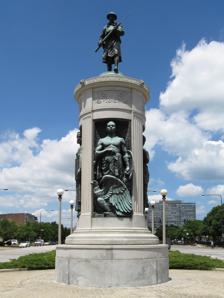
Building: Victory Monument (Chicago)
Country: United States of America
Year built: 1927
For other uses, see Victory Monument (disambiguation) . United States historic place Victory Sculpture U.S. National Register of Historic Places U.S. Historic district Contributing property Chicago Landmark View facing north Location 35th Street and King Drive Chicago, IL Coordinates 41°49′50.6″N 87°37′1.7″W / 41.830722°N 87.617139°W / 41.830722; -87.617139 Built 1927 Architect John A. Nyden Sculptor Leonard Crunelle MPS Black Metropolis TR NRHP reference No. 86001089 Significant dates Added to NRHP April 30, 1986 Designated CL September 9, 1998 Erected in 1927, the Victory Monument , is a bronze and granite sculptural monument, based on a concept by John A. Nyden, and sculpted by Leonard Crunelle . It was built to honor the Eighth Regiment of the Illinois National Guard , an African-American unit that served with distinction in France during World War I . It may be the only memorial statue dedicated to African-American soldiers of the Great War. The memorial monument is located in the Black Metropolis-Bronzeville District in the Douglas community area on the South Side of Chicago , Illinois .  The structure was added to the National Register of Historic Places on April 30, 1986. It was designated a Chicago Landmark on September 9, 1998. An annual Memorial Day ceremony is held at the monument. Description and history The Smithsonian Institution ’s Archives of American Art describes the monument: A white granite shaft topped with a bronze doughboy sculpture. On the monument's shaft are three bronze relief panels depicting life-sized figures. (Victory Panel:) Left full-length profile of a Classically draped African-American female figure representing motherhood. In her hand she holds a branch symbolizing Victory. (Columbia Panel:) Full-length Classically draped female figure with a helmet on her head. In her proper left hand she holds a tablet inscribed with the names of battles in which African-American soldiers fought. (African-American Soldier Panel:) A bare chested African-American soldier of the 370th Infantry, which fought in France, standing with an eagle in left profile in front of him. In 1927, the State of Illinois erected this monument in the Chicago neighborhood known as " Bronzeville ," which was home of the "Fighting Eighth" Regiment of the Illinois National Guard . The names of 137 members of the Eighth Infantry , Illinois National Guard, who lost their lives during World War I, are inscribed on a bronze panel. The Eighth Regiment of the Illinois National Guard was reorganized as the 370th U.S. Infantry of the 93rd Division , and this regiment saw service on WWI major battlefields. It was the last regiment pursuing the retreating German forces in the Aisne-Marne region of France, just before the November 11, 1918 Armistice. The doughboy on top of the shaft was added in 1936. Fountain of the Great Lakes was almost located at 35th and King Drive; it is at the Art Institute of Chicago . In 1908 while Aaron Montgomery Ward was contesting the land use law for Grant Park for a second time in the Illinois Supreme Court , the Art Institute of Chicago considered locating the Fountain of the Great Lakes at 35th Street and Grand Boulevard (the latter has been renamed as Dr. Martin Luther King, Jr. Drive.) Instead, the Victory Monument was installed at this intersection. The Bud Billiken Parade has for many years traveled along King Drive. In some years, the Parade has started at 31st and King and in other years it has started as far south as 39th and King Drive. It has often started very near this monument. In 2017, the monument received a grant for restoration as part of World War I centennial activities. Features The monument features 4 bronze panels and a sculpture of a soldier atop that was added in 1936. To the north of the monument is a court with 4 plaques in the large tilings .  The plaques honor Robert Henry Lawrence, Jr. , Truman Gibson, Sr. / Truman Gibson, Jr. , Franklin A. Denison , & George R. Giles .  To the south of the monument is a flagpole that flies the United States flag , Flag of Chicago , POW/MIA flag . Gallery Close up view facing south View facing south North walking court plaque Memorial plaque Monument and flagpole See also 370th Infantry Regiment (United States) List of public art in Chicago Notes